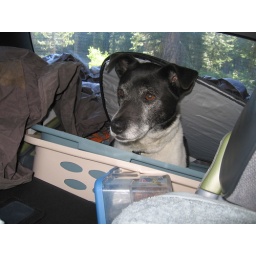
Jemma the field dog in her carseat